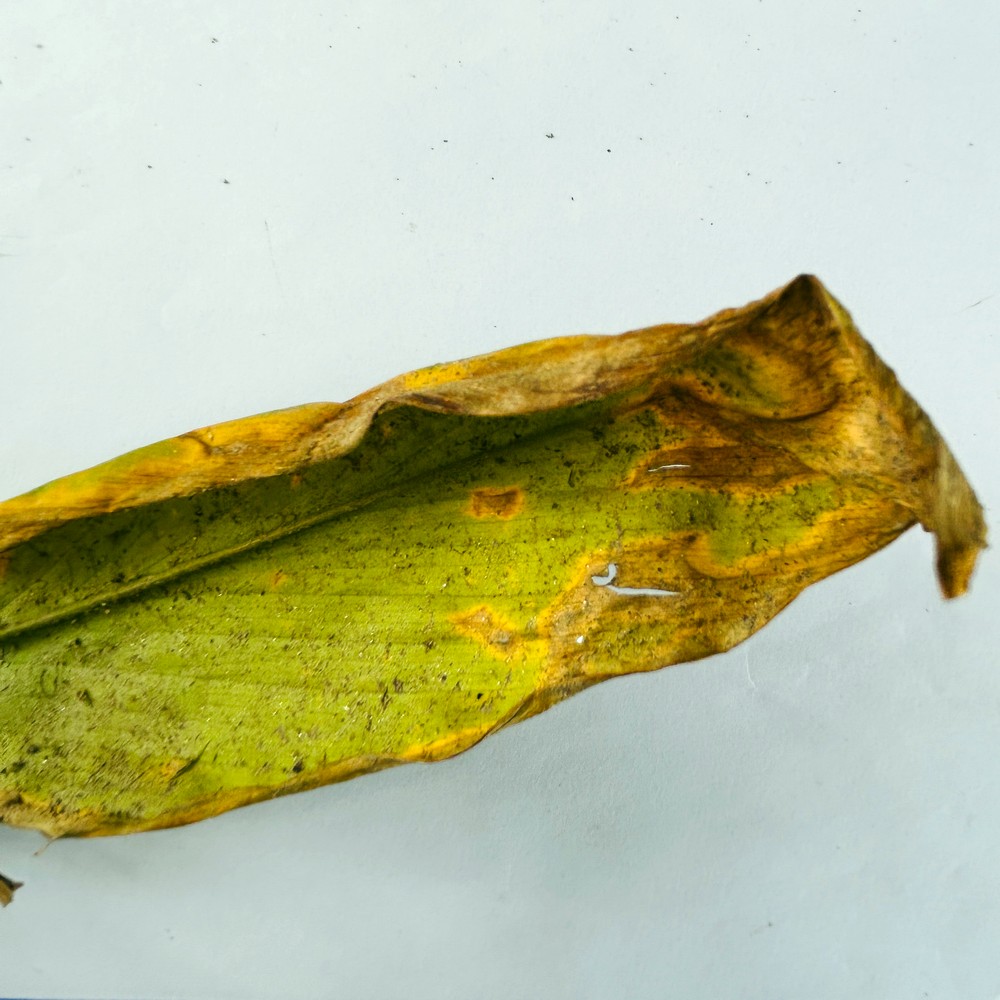
Label: Leaf Blotch